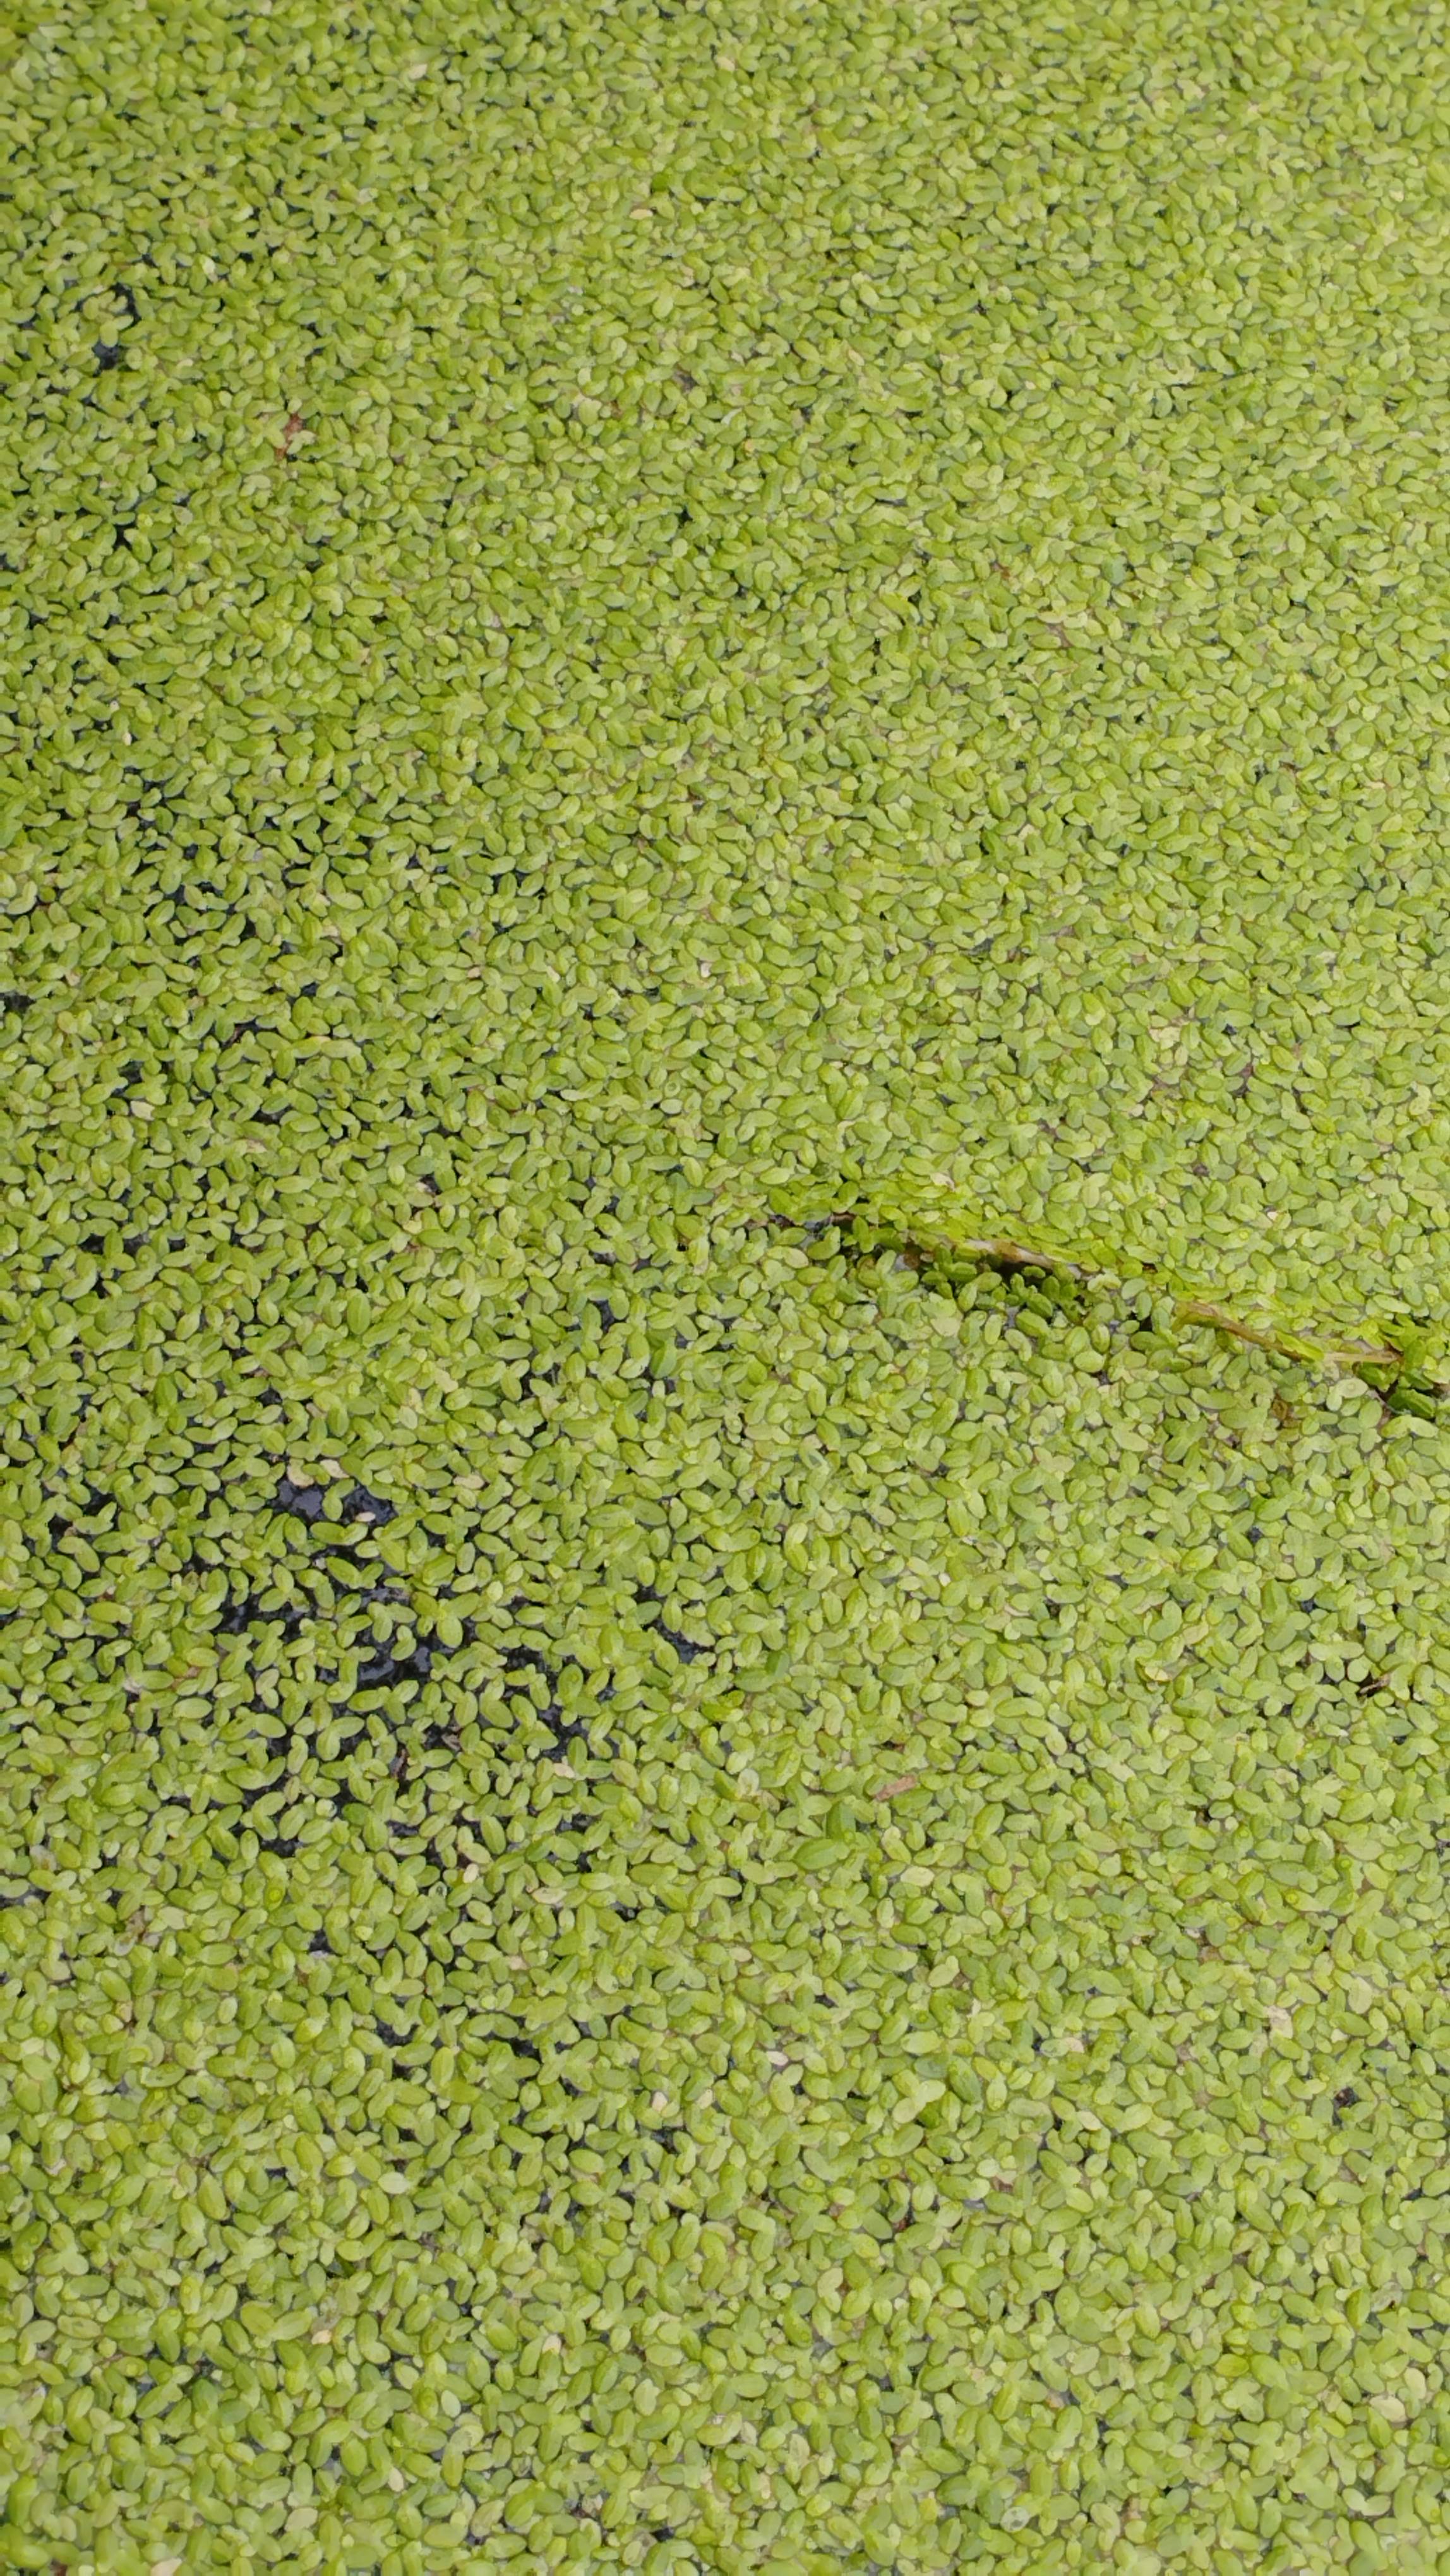
Species: Common Duckweeds (Lemna minor)